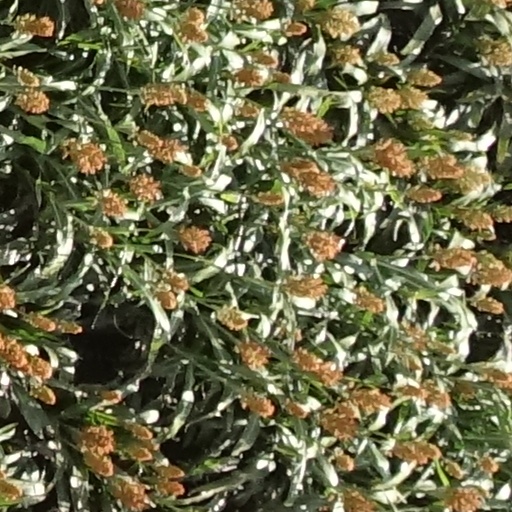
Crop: sorghum